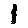
Label: 1